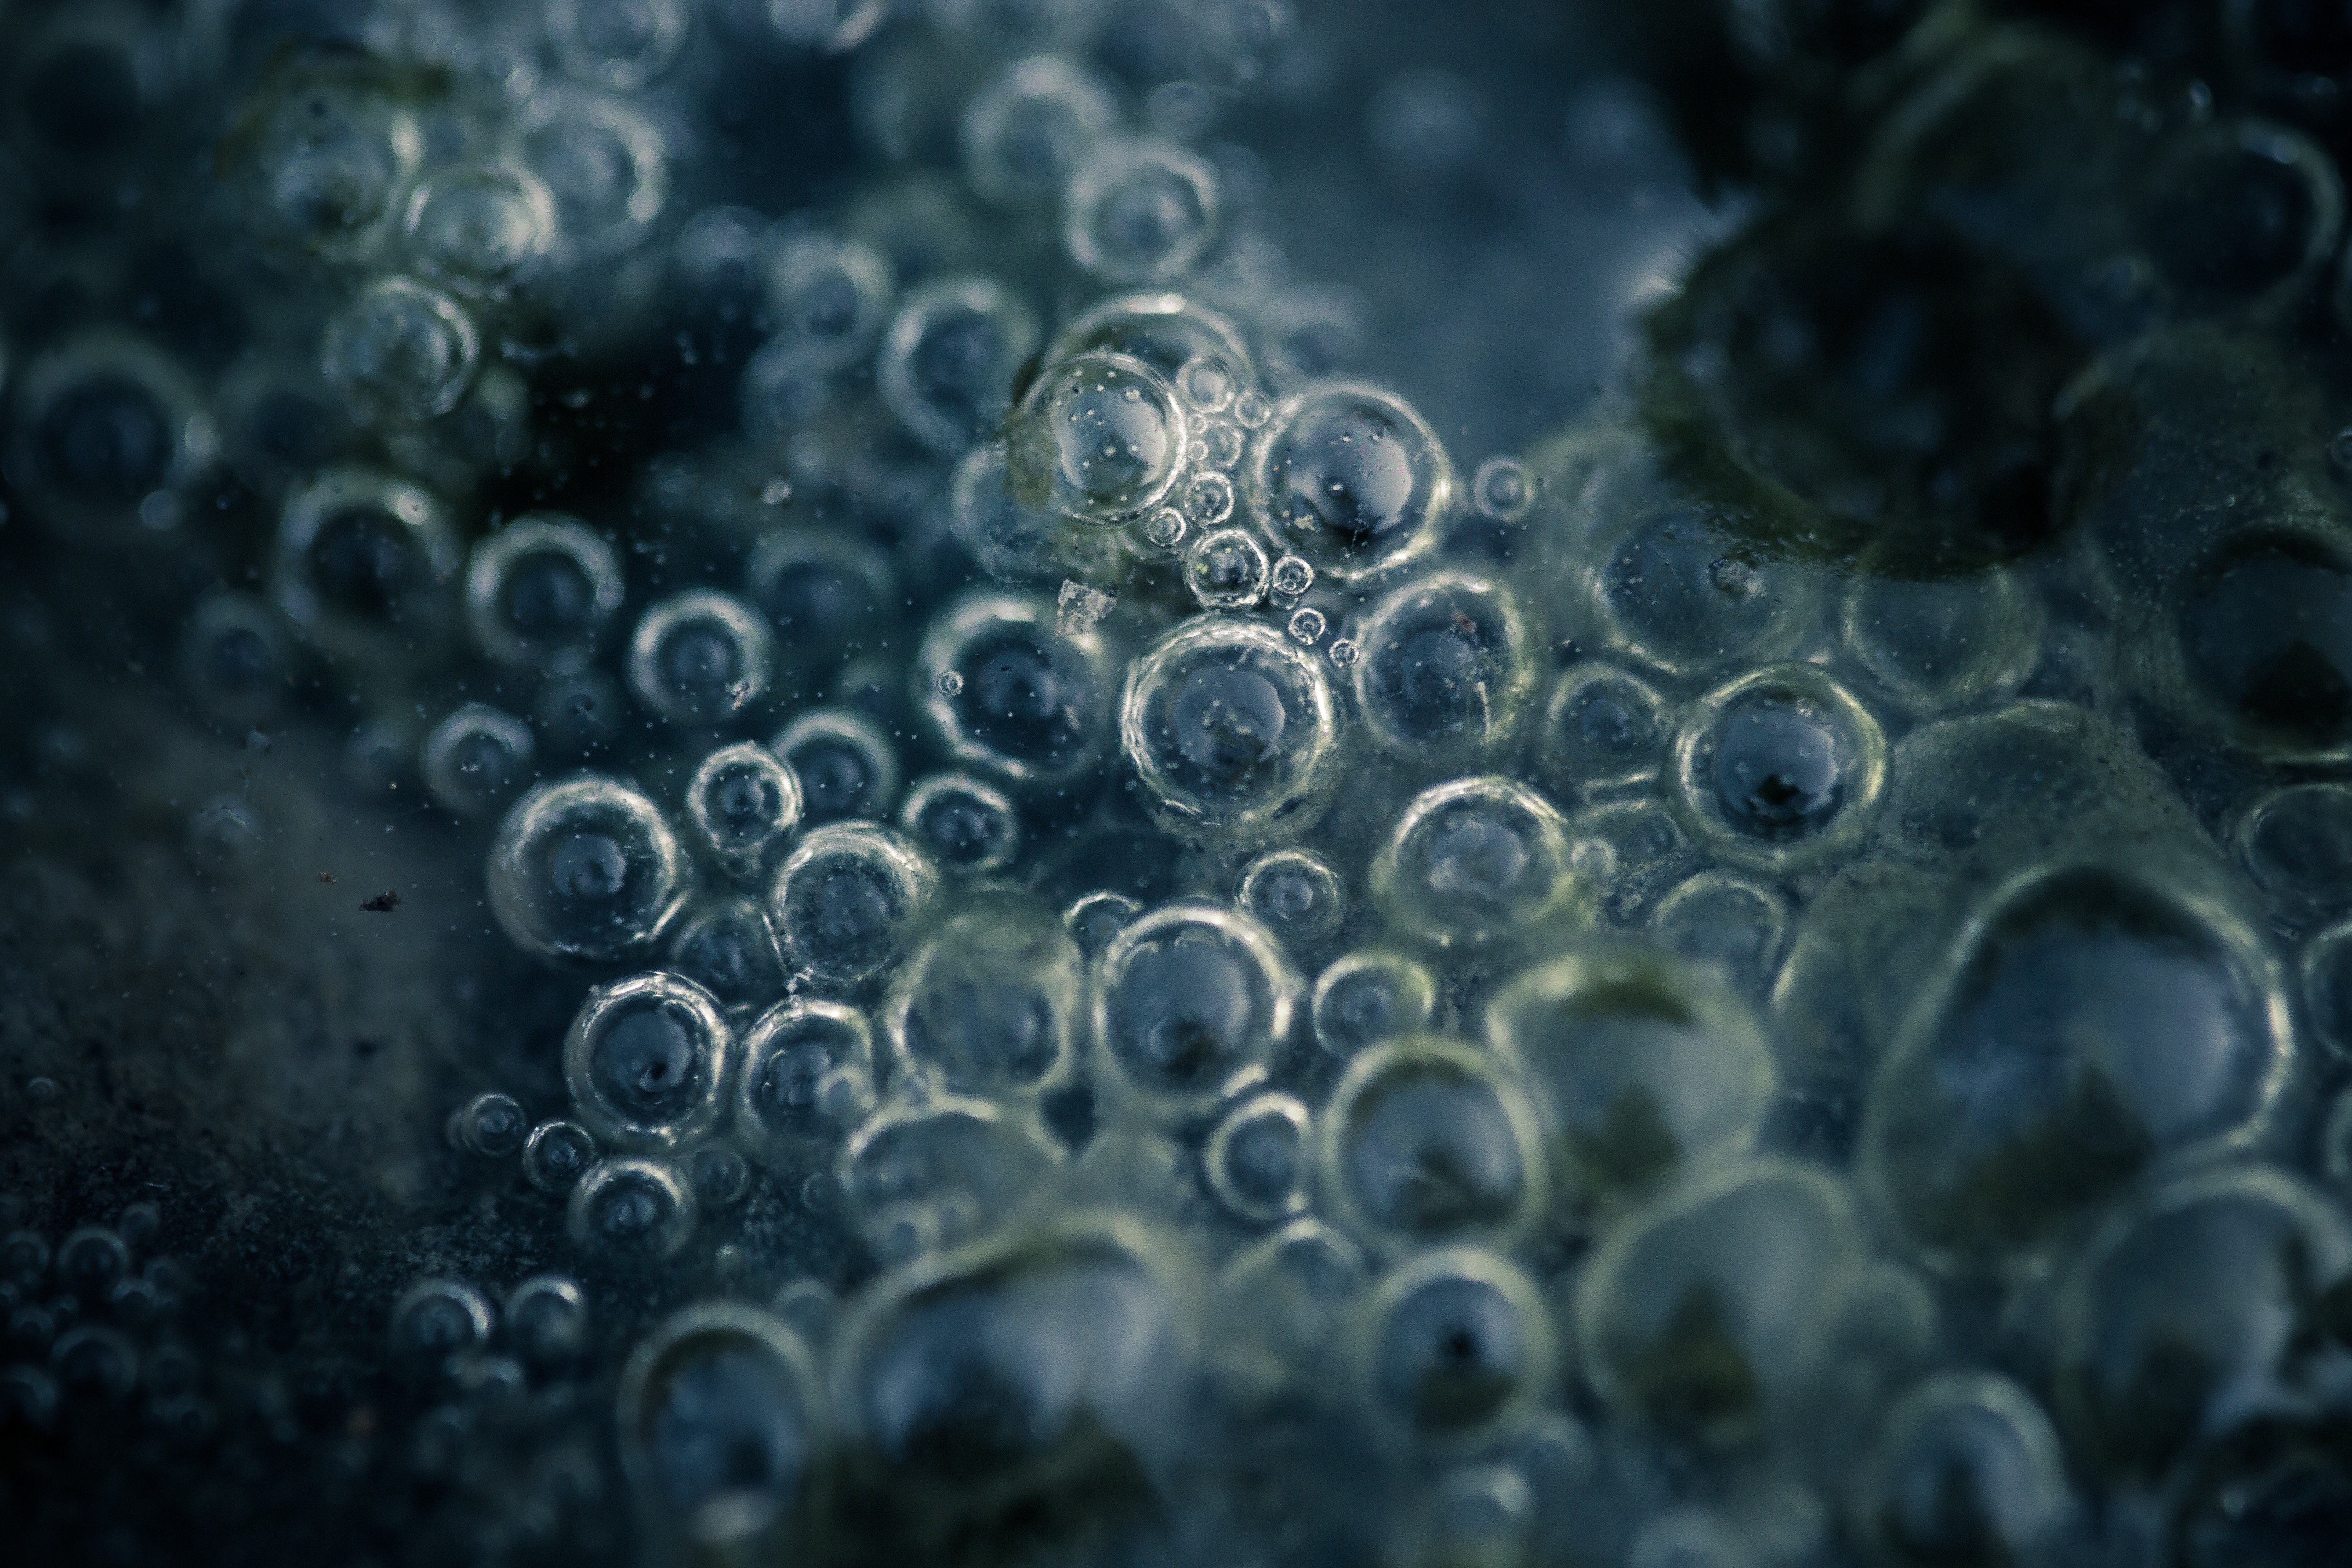
drop, black and white, monochrome, circle, close up, freezing, macro photography, organism, liquid bubble